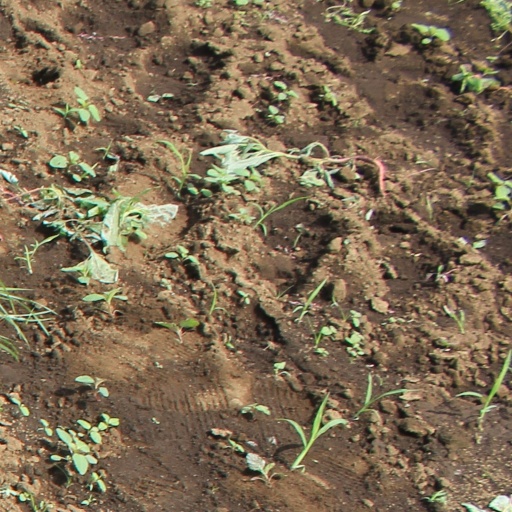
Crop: soybean